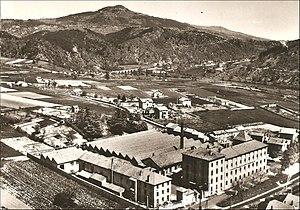
Retournac (Haute-Loire, France). Usine de tissage et moulinage Descours.
Retournac est une commune française située dans le département de la Haute-Loire en région Auvergne-Rhône-Alpes.